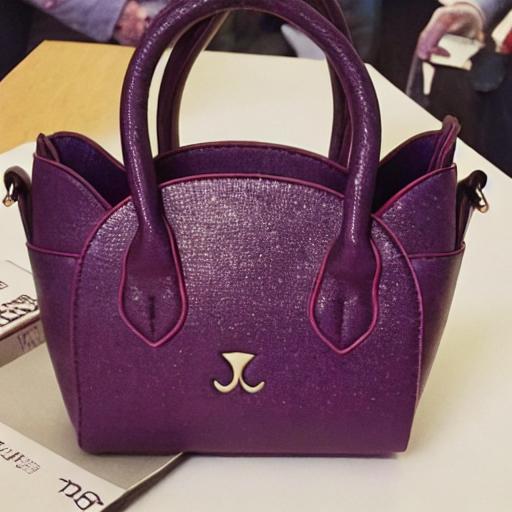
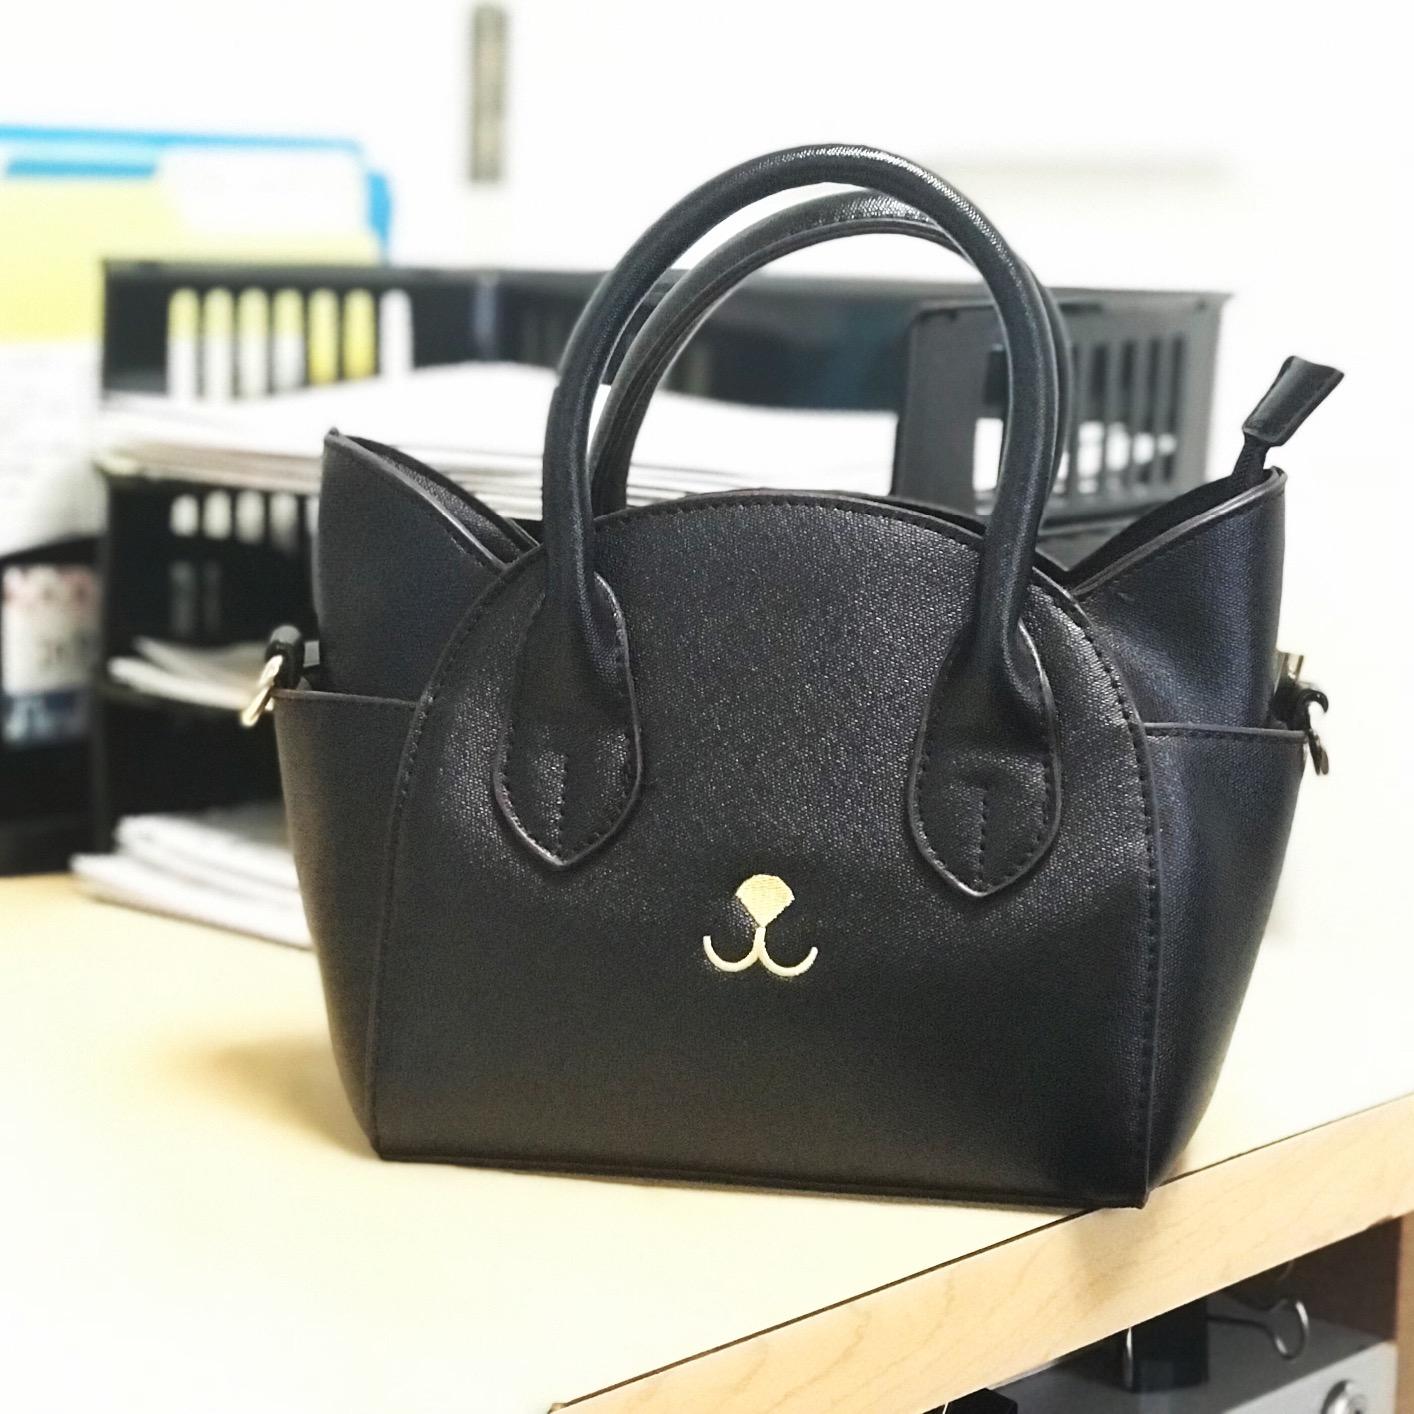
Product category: accessories_handbag
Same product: no